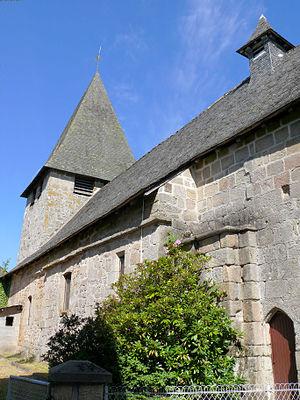
Saint-Augustin (Corrèze) - Eglise Saint-Augustin
Saint-Augustin est une commune française située dans le département de la Corrèze en région Nouvelle-Aquitaine.